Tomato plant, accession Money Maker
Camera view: horizontal (90 deg, fisheye); turntable rotation: 0 degrees
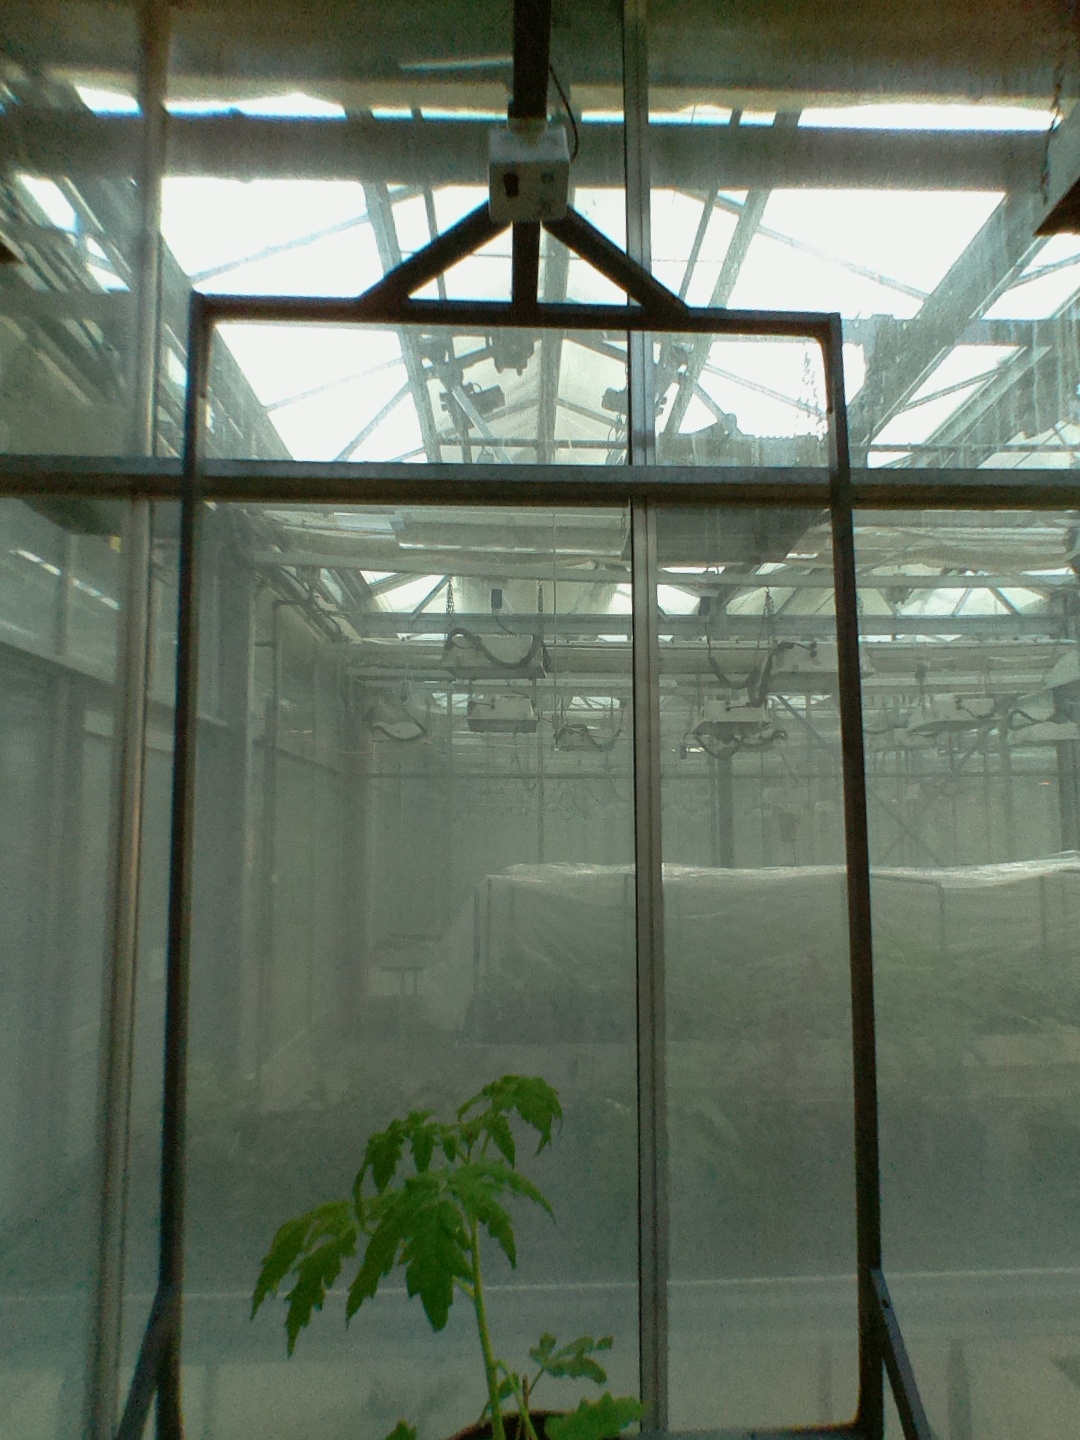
BBCH growth stage 13: 6 of true leaves visible